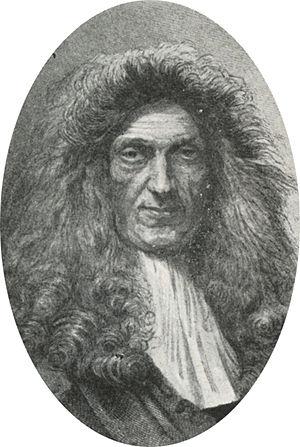
Guy-Crescent Fagon, né le 11 mai 1638 à Paris, où il est mort le 11 mars 1718, est le premier médecin du roi de 1693 à la mort de Louis XIV. Il développe par ailleurs, aux portes de Paris, le Jardin royal des plantes médicinales ou « Jardin du roi », futur Muséum national d'histoire naturelle.